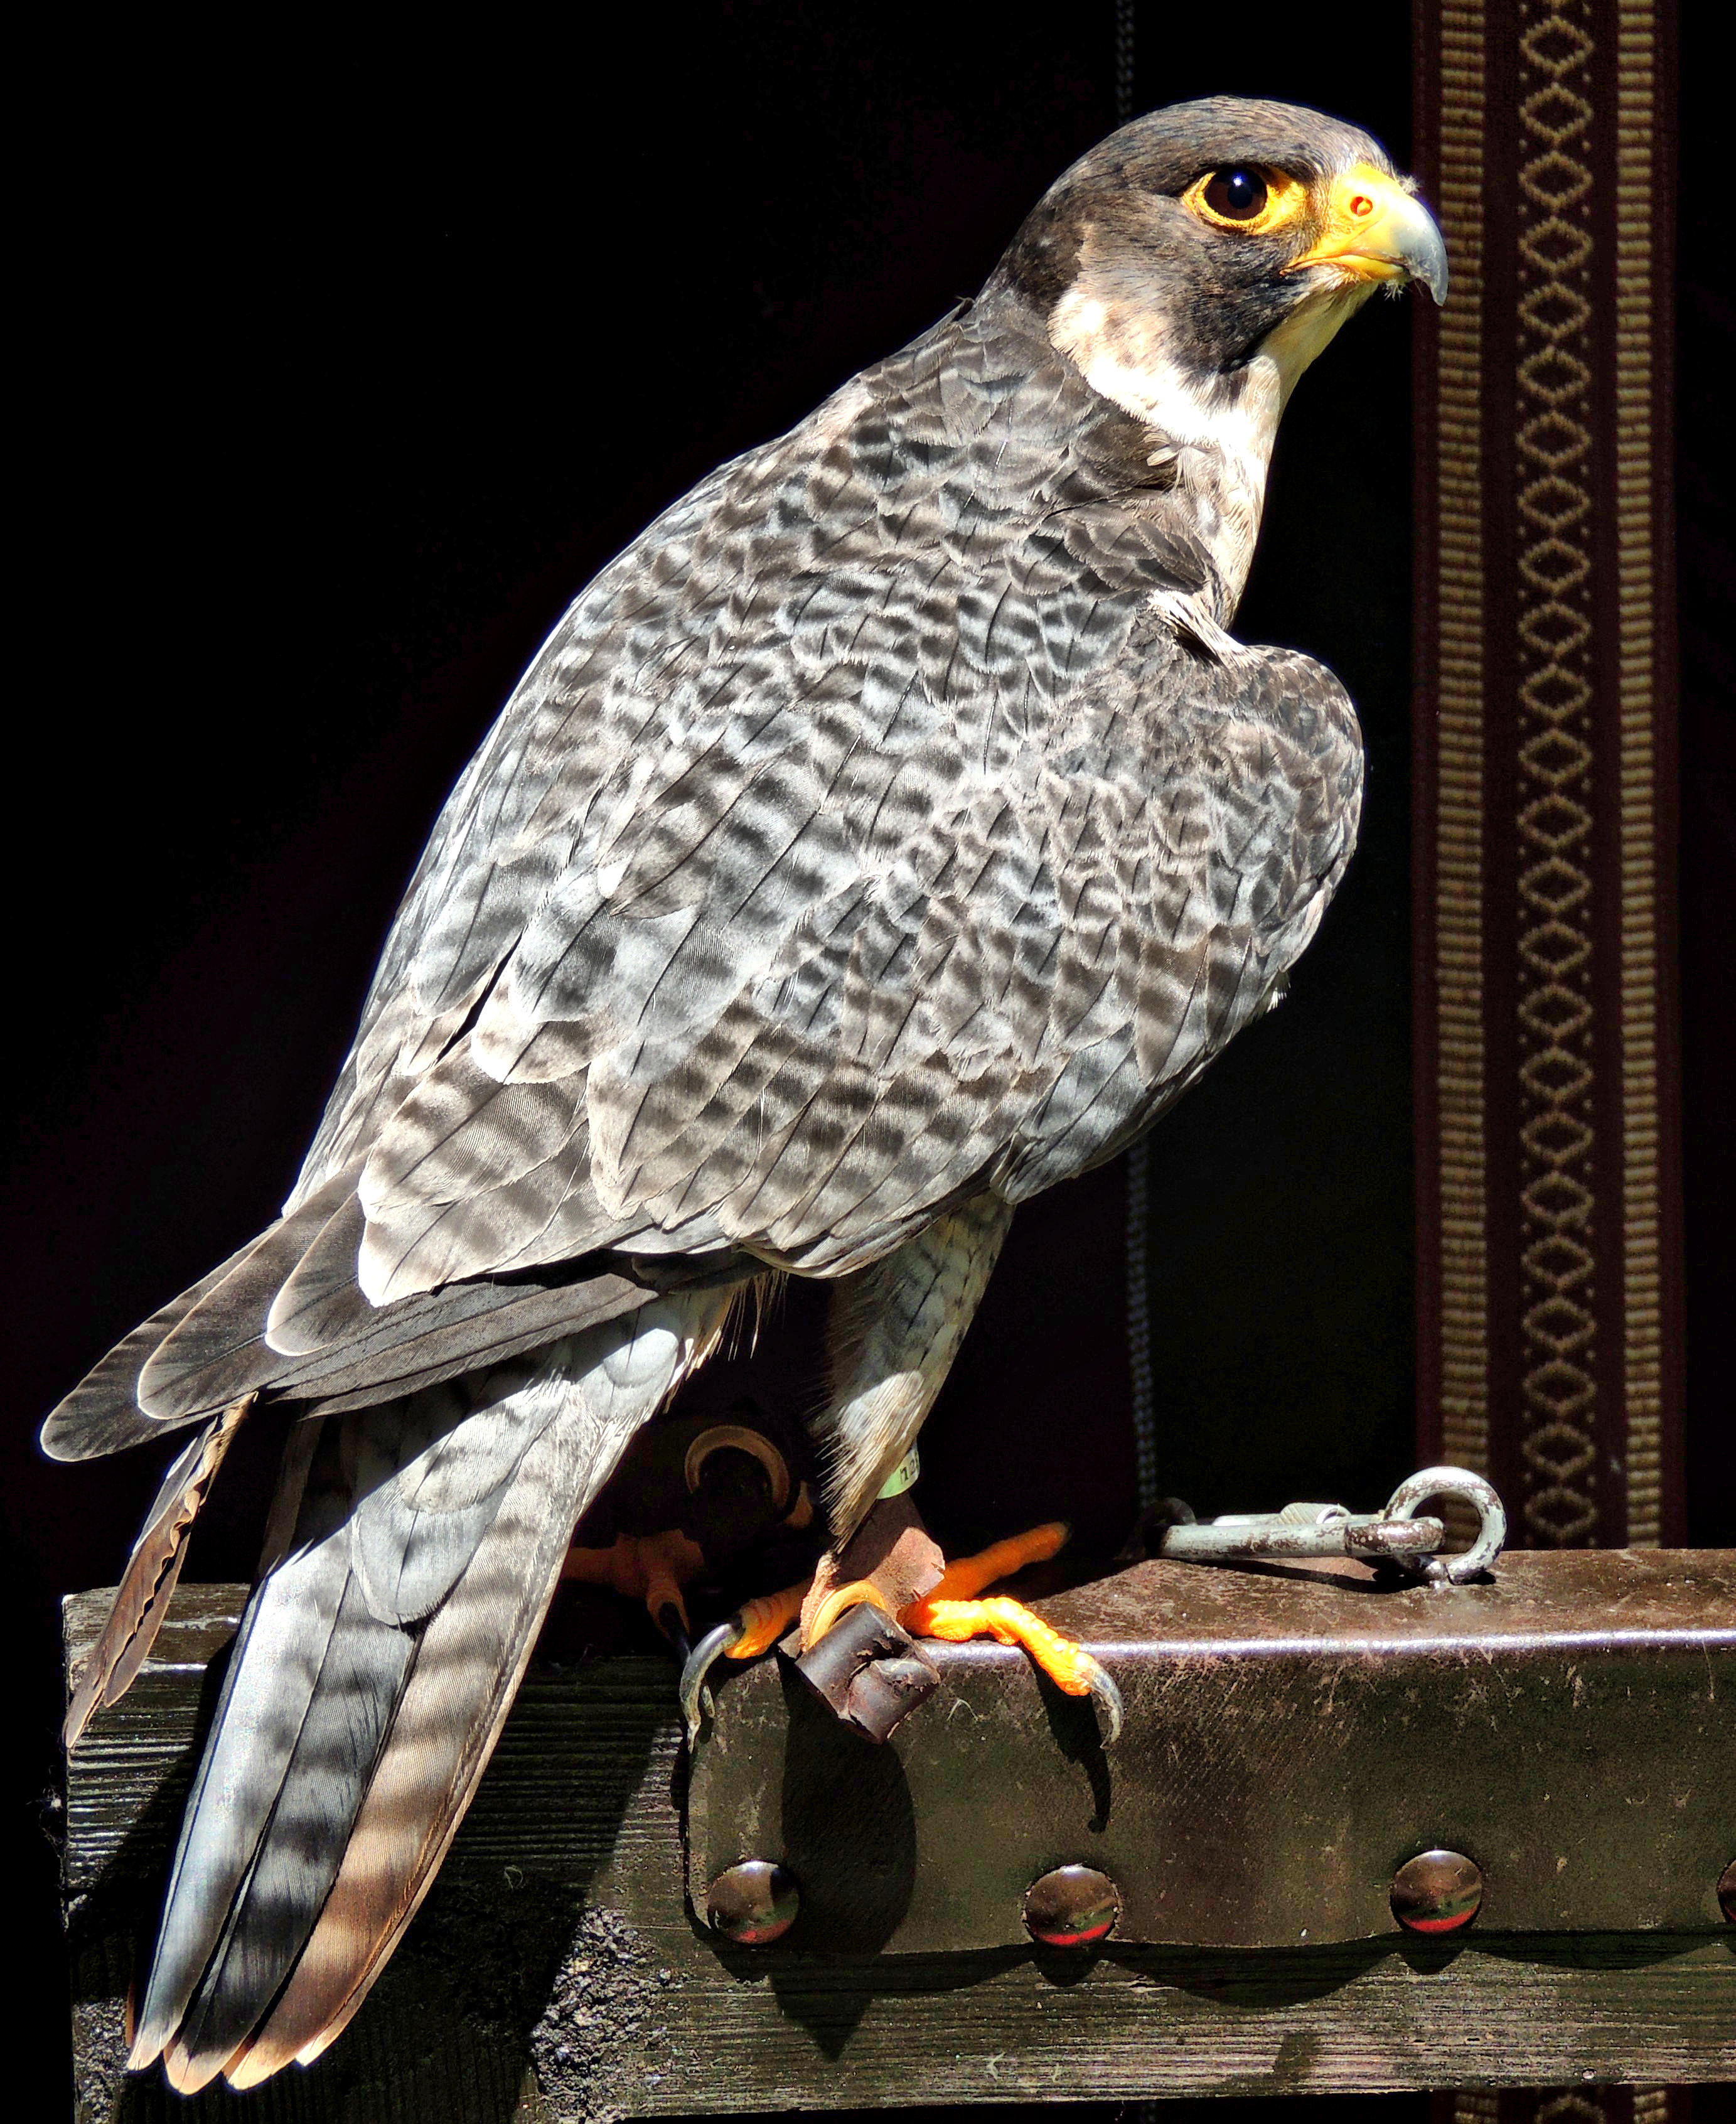
bird, wing, wildlife, beak, hawk, fauna, bird of prey, medieval, aves, vertebrate, falcon, animales, rapaces, cetreria, halcon, perching bird, accipitriformes